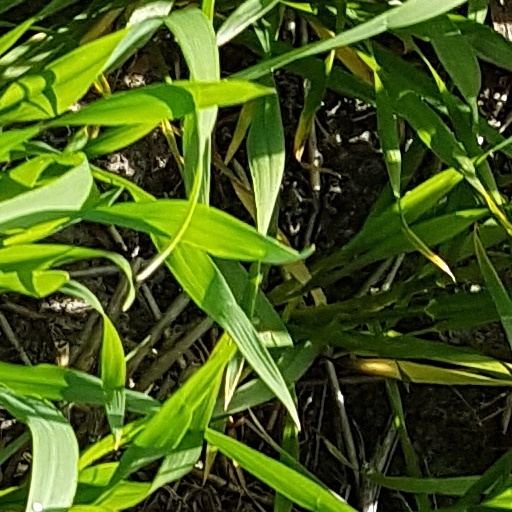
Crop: wheat